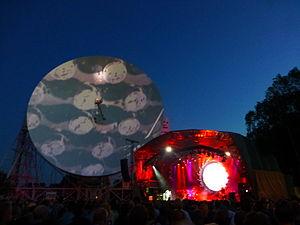
The Australian Pink Floyd Show, ou plus fréquemment appelé Australian Pink Floyd Show, Aussie Floyd ou TAPFS, est un cover band australien, originaire d’Adélaïde, en Australie-Méridionale, formé en 1988. Il rend hommage au groupe de rock progressif et psychédélique britannique Pink Floyd. Ses spectacles tentent de recréer l'apparence, la sensation et le son des spectacles de Pink Floyd, en utilisant des supports visuels tels que les lasers, structures gonflables et un grand panneau d'affichage. The Australian Pink Floyd Show ont joué dans plusieurs lieux dans le monde. Ils sont reconnus par le groupe Pink Floyd pour leur talent artistique.